De Havilland Canada DHC-4 Caribou

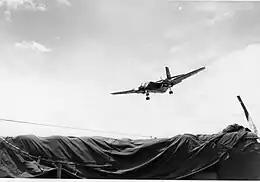
A Royal Australian Air Force Caribou transport aircraft on landing approach, Vietnam War

In response to a United States Army requirement for a tactical airlifter to supply the battlefront with troops and supplies and evacuate casualties on the return journey, de Havilland Canada designed the DHC-4. With assistance from Canada's Department of Defence Production, DHC built a prototype demonstrator that flew for the first time on 30 July 1958.